Caillou

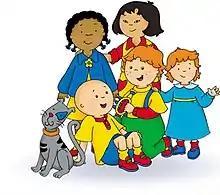
Caillou and his friends: (back) Clementine, Sarah – (front) Gilbert, Caillou, Leo, Rosie

The puppet segments were used only on the PBS broadcasts of "Caillou" from 2000 to 2003 as continuity to fill time usually taken up by commercial breaks during the original Teletoon broadcasts; later episodes on PBS did not include the puppet segment continuity.